Hibiscus hamabo

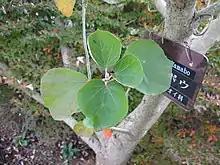
"Hibiscus hamabo" Leaves

Flowers are 3 to 6 inches wide. They range from yellow to soft orange in color and fade out from an orange or dark red core. Flowers are usually found alone but can also be found in cymes or in axillary clusters. They begin to bloom in late spring and stay till mid-fall. These flowers produce a mild fragrance. "H. hamabo" participates in sexual reproduction. The center of the flower is where the reproductive organs are located. "H. hamabo" has both male and female reproductive organs. The stamen, the male reproductive organ, is dark brown or dark red in color and the anthers are yellow. The pistil, the female reproductive organ is a dark brown/ dark red in color and longer than the stamen. The fruit is a brown or copper-colored capsule 2.5 to 3.5 centimeters long and covered in brown hair.